Rajnochovice

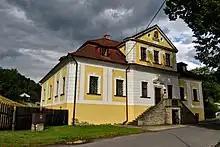
Rectory

The most important monument is the Church of Saint Anne. It was built next to an old wooden church, which probably dated from the 12th century, but fell into disrepair and its capacity was insufficient. The new church was built in the Baroque style in 1711–1716, before Rajnochovice was founded. A small castle was built together with the church near the church, but in 1727 the building became a rectory.